Italo Viglianesi

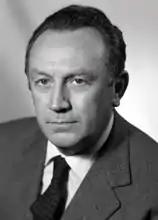
Italo Viglianesi

Italo Viglianesi (1 January 1916 – 19 January 1995) was an Italian trade unionist politician and syndicalist.